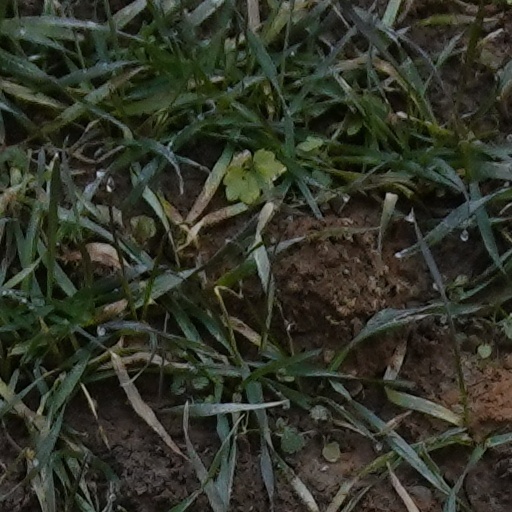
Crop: wheat